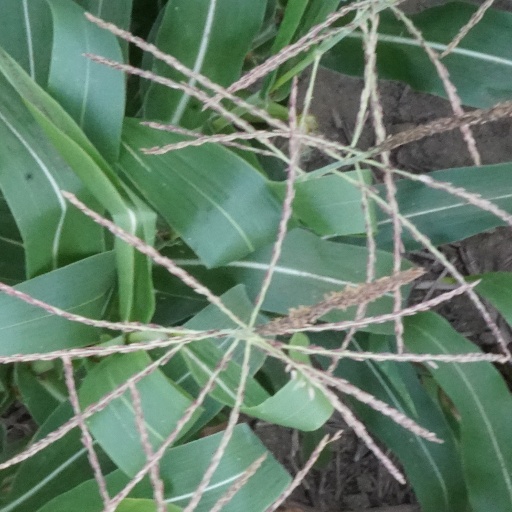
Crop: maize; corn